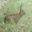
Label: rabbit